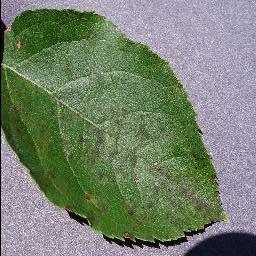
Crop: apple
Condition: scab